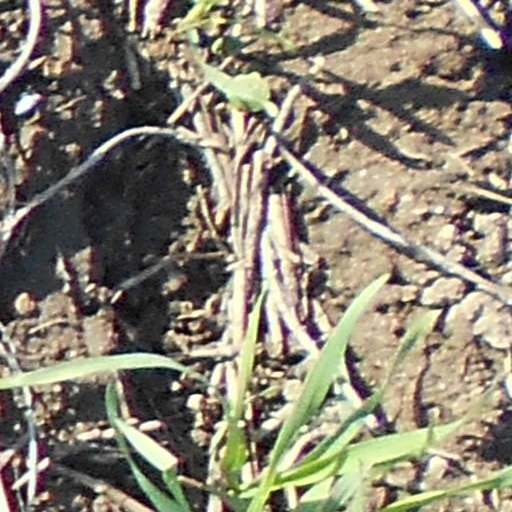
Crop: wheat